Los Angeles Raiders

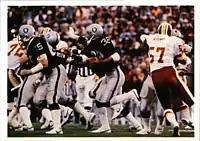
Marcus Allen ("center") led the Raiders to a championship in Super Bowl XVIII and earned MVP honors as he rushed for a record of 191 yards, including a memorable 74-yard touchdown run.

The Raiders' fortunes declined after the loss to the Patriots in the 1985 playoffs. From 1986 through 1989, they finished no better than 8–8 and posted consecutive losing seasons for the first time since 1961–62. Also, 1986 saw Al Davis get into a widely publicized argument with running back Marcus Allen, whom he accused of faking injuries. The feud continued into 1987, with Davis retaliating by signing Bo Jackson to take Allen's place. However, Jackson was also a left fielder for Major League Baseball's Kansas City Royals, and could not play full-time until the baseball season ended in October. Even worse, another strike cost the NFL one game and prompted them to use substitute players. The Raiders fill-ins achieved a 1–2 record before the regular roster returned. After a weak 5–10 finish, head coach Tom Flores moved to the front office and was replaced by Denver Broncos offensive coordinator Mike Shanahan. Shanahan coached the team to a 7–9 mark in 1988, and Allen and Jackson continued to trade places as the starting running back. Low game attendance and fan apathy were evident by this point, and in the summer of 1989, rumors of a Raiders return to Oakland intensified when a preseason game against the Houston Oilers was scheduled at Oakland Coliseum.